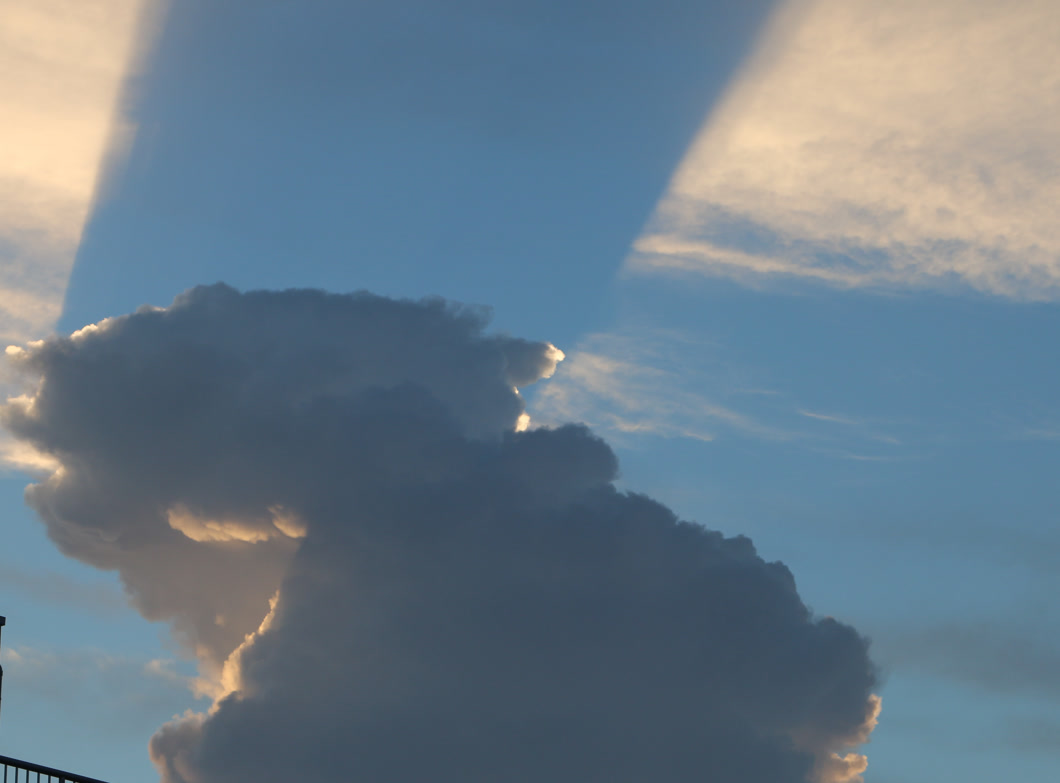
Cloud type: Cumulonimbus